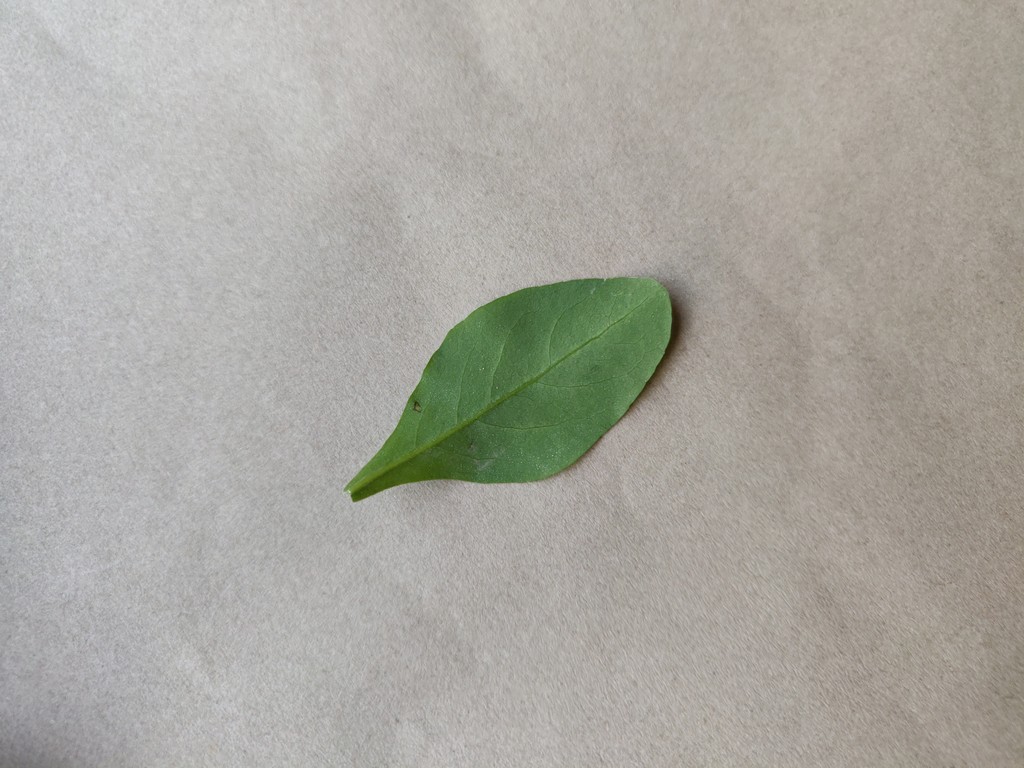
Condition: Healthy
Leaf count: single
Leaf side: back